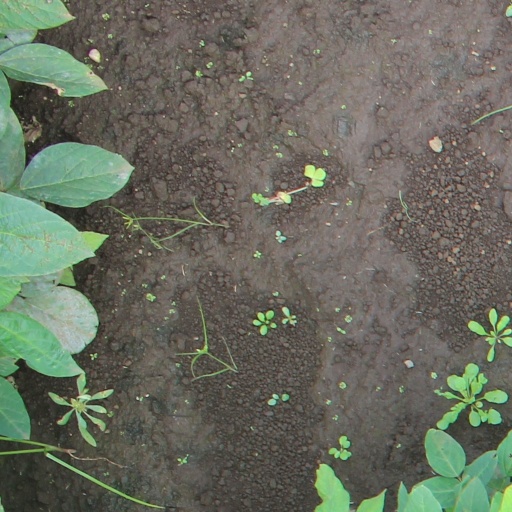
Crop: soybean